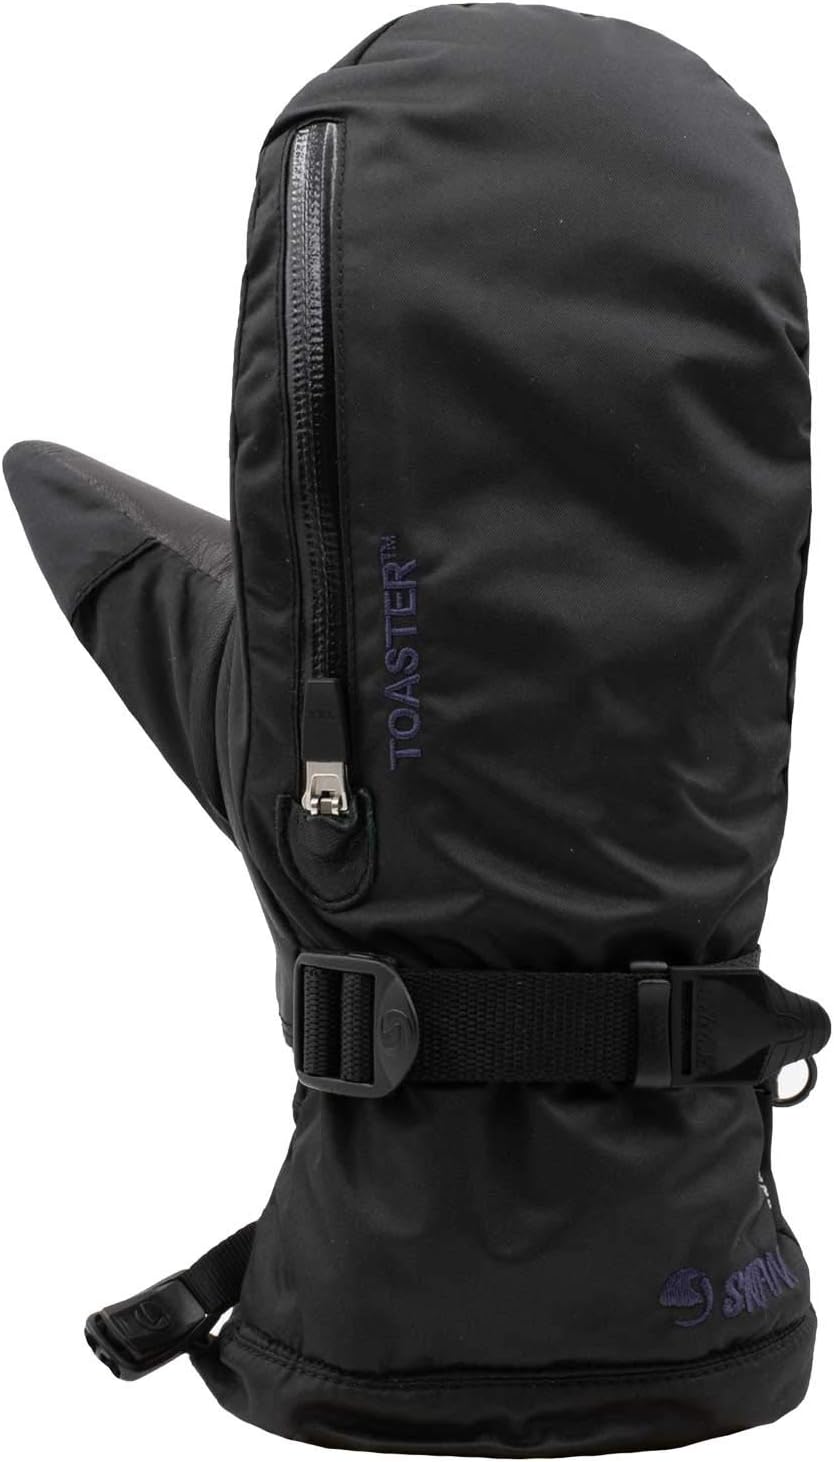
Swany Men's Arctic Mitt
Category: Sports & Outdoors
The Arctic Mitt Touch Screen shell generates heat through absorption of visible and infrared rays from the sun. It also reflects wearers infrared rays back to the hand. With toaster side access features, you get the warmth of a mitt, flexibility of a glove. NEW this year the Arctic also includes a Polygiene liner to help you feeling fresh the entire ski season.
Features: SHELL: Thermotron heat reflective fabric & Smooth Grain LeatherShield Palm | INSULATION: Primaloft-130g | FEATURES: Toaster Construction, AquaGuard lock-down zipper, Neoprene Cuff with Hook & Loop Tab, Touch Screen compatible inner glove finger tip & thumb | Toaster Construction | Fleece Storm Cuff